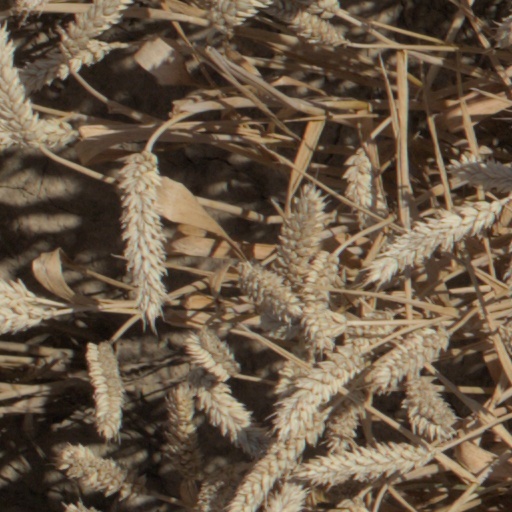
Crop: wheat